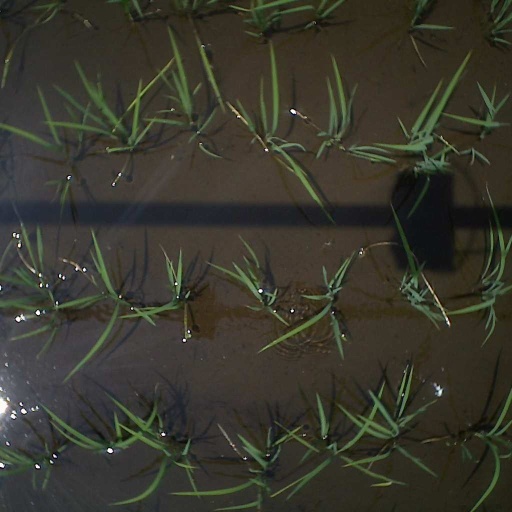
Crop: rice